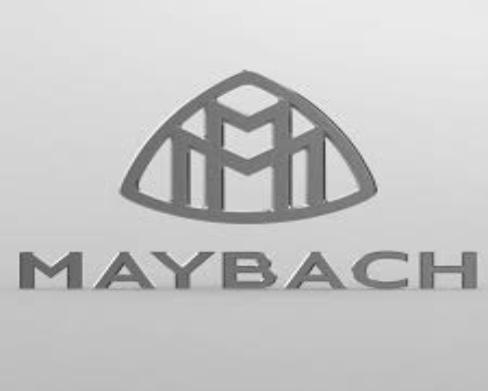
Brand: maybach-2
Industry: Transportation